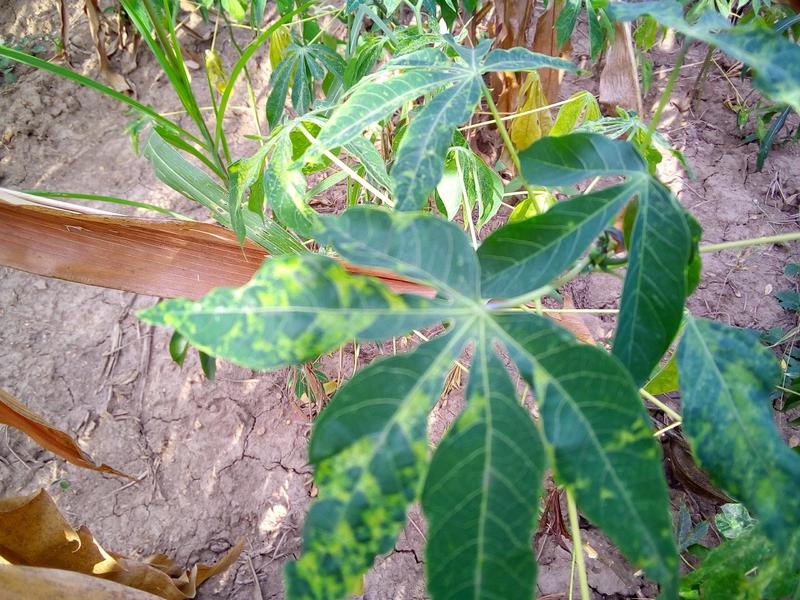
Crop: cassava
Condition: mosaic_disease